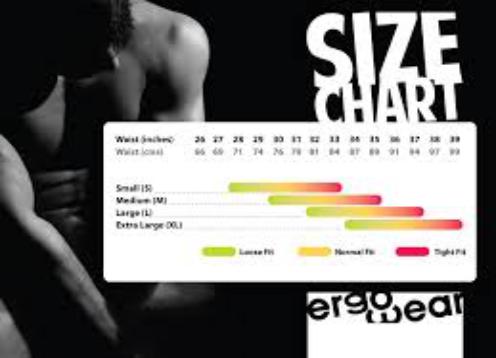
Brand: Ergowear
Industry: Clothes